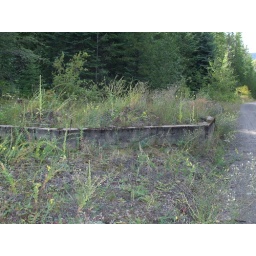
Foundation of railway water tower in Eholt